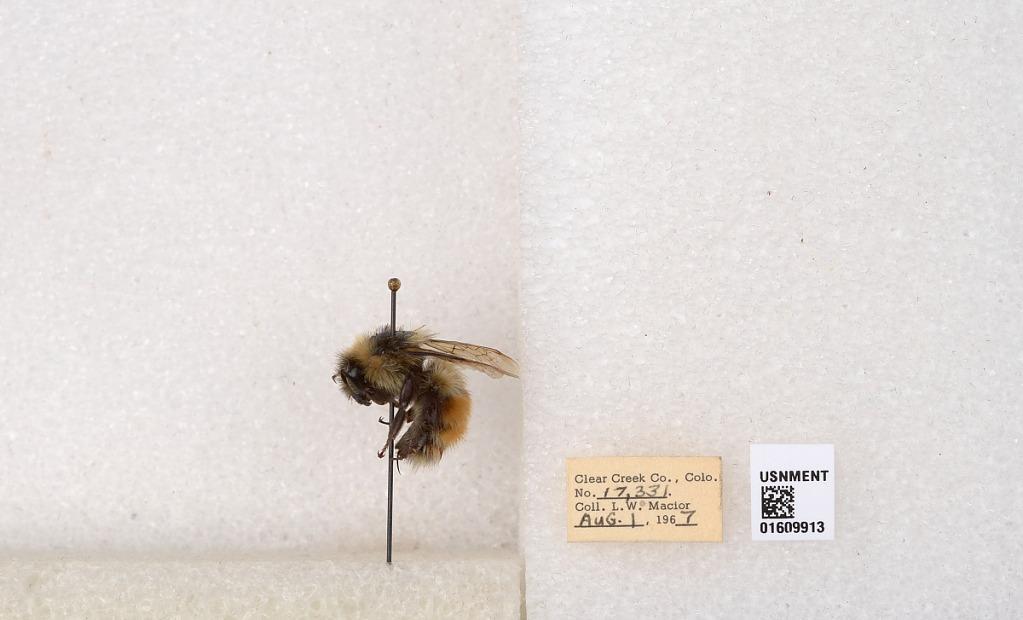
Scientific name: Bombus (Pyrobombus) sylvicola Kirby
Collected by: L. Macior
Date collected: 1967-8-1
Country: United States
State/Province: Colorado
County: Clear Creek
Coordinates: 39.6856, -105.645